River Don, Yorkshire

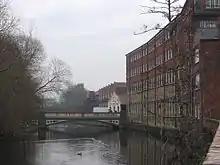
Ball Street Bridge

In 1989 Bassetts was purchased by the Cadbury Schweppes group and became part of its confectionery subsidiary Cadbury Trebor Bassett. In 2010, Cadbury's was taken over by Kraft.